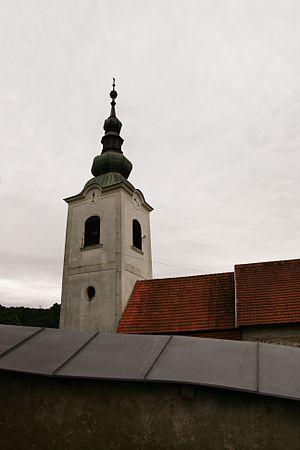
Église évangélique de Rimavská Baňa, Slovaquie. Édifice gothique.